Autobahn

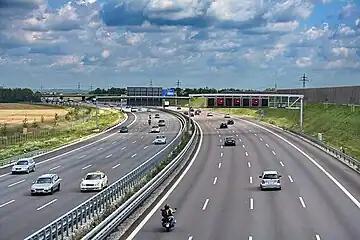
Autobahn 9 near Munich with 8 lanes

During World War II, many of Germany's workers were required for various war production tasks. Therefore, construction work on the autobahn system increasingly relied on forced workers and concentration camp inmates, and working conditions were very poor. As of 1942, when the war turned against the Third Reich, only out of a planned of autobahn had been completed.